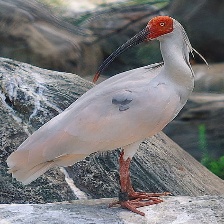
Species: ASIAN CRESTED IBIS
Scientific name: NIPPONIA NIPPON